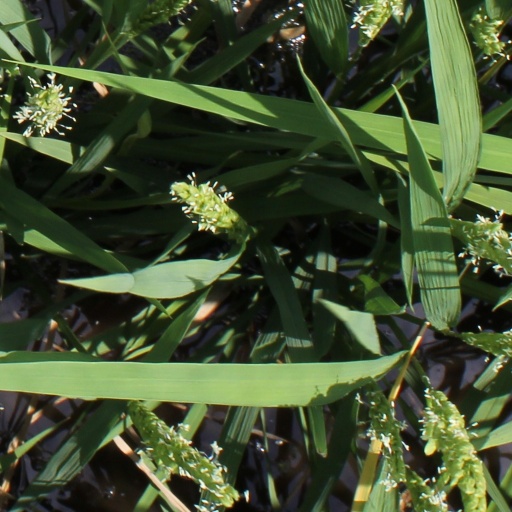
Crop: rice